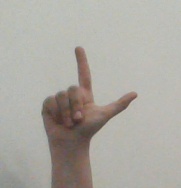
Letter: laam